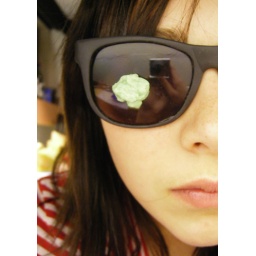
green chewy and red dress contrast nicely. front lighting lacks interest in shadow but ensures detail